South African Class 15 4-8-2

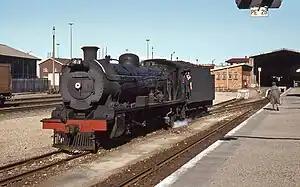
No. 1566, reboilered and reclassified to Class 15AR, Port Elizabeth, 3 April 1978

In 1914, the South African Railways placed ten Class 15 steam locomotives with a Mountain type wheel arrangement in service.